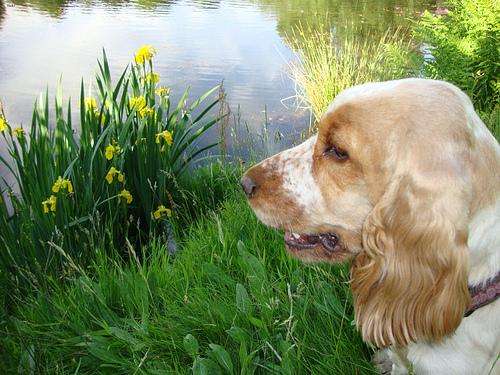
Breed: english cocker spaniel